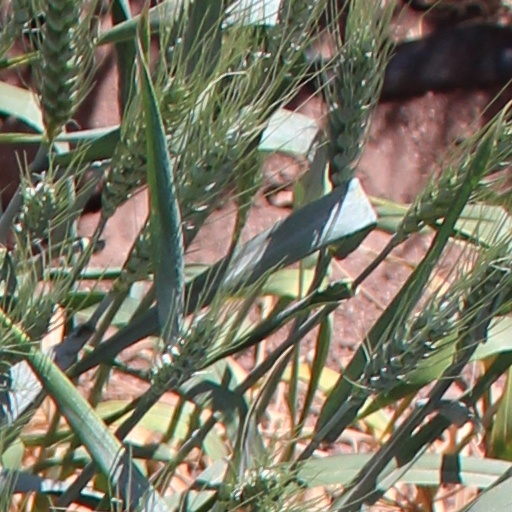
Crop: wheat